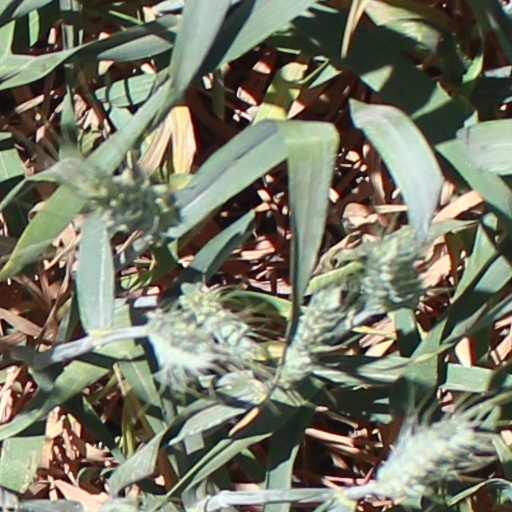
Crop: wheat